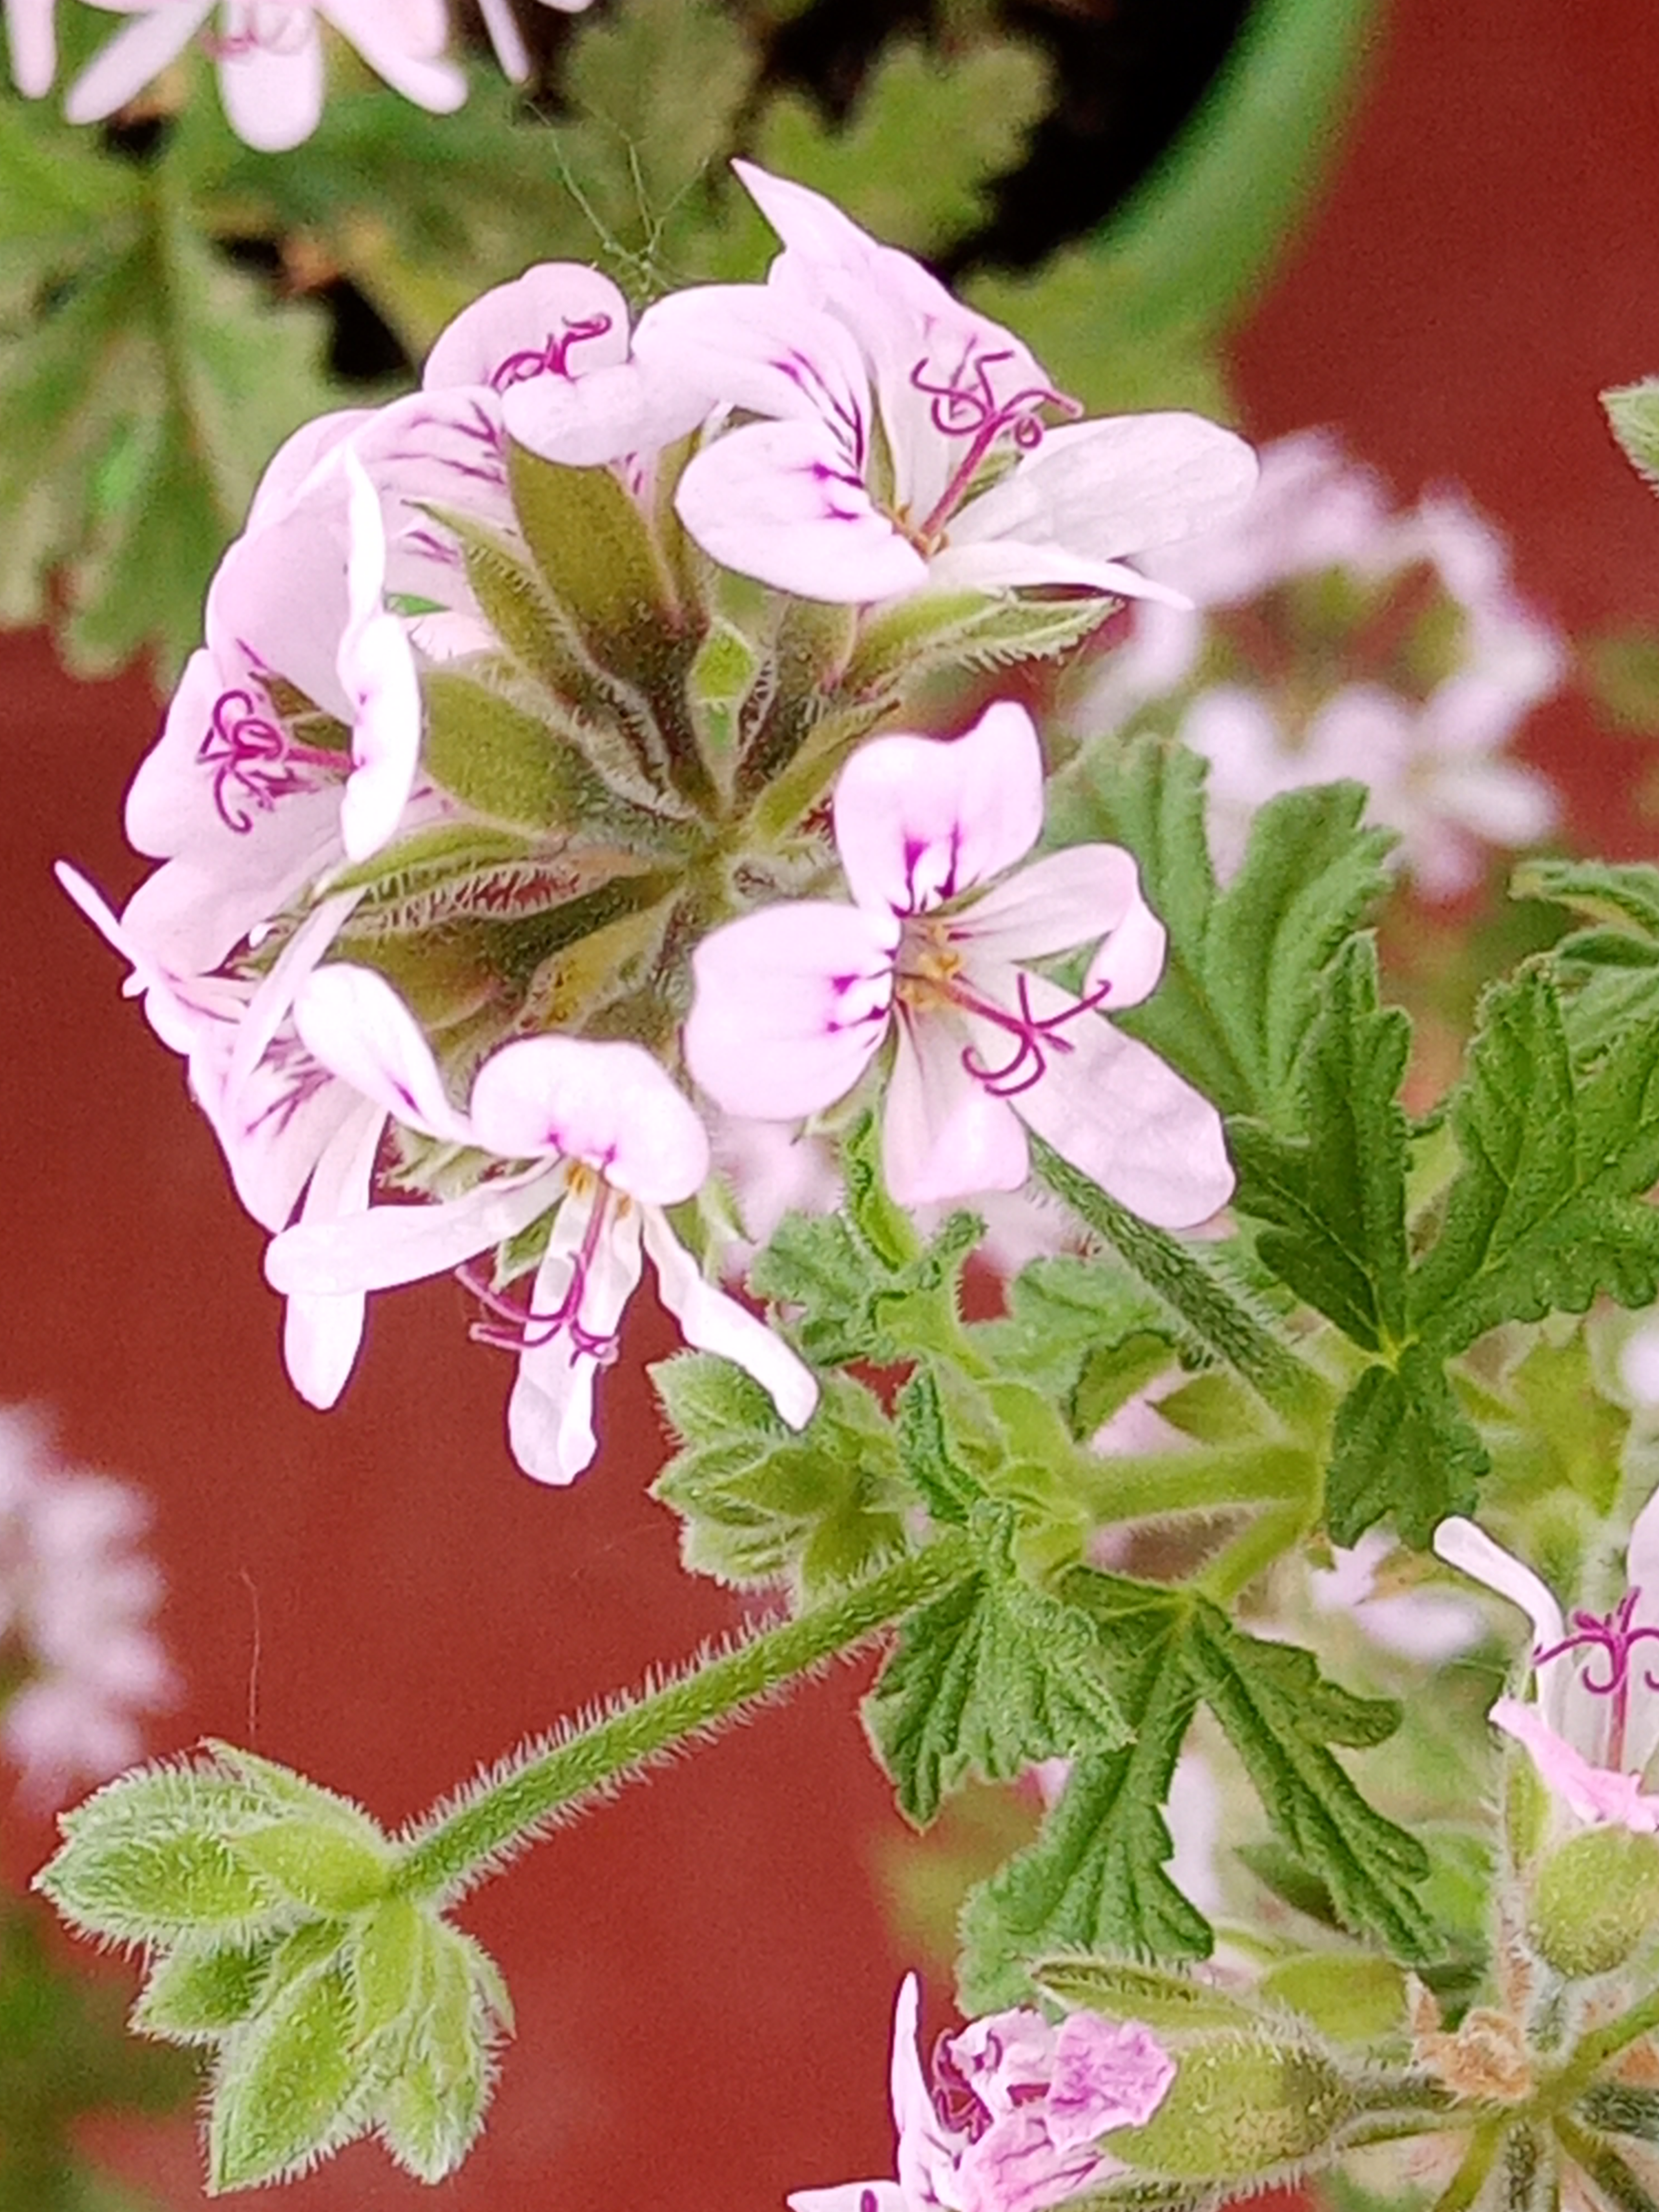
spring, may, plants, flowers, daylight, sunny, colors, flower, plant, petal, botany, pink, terrestrial plant, groundcover, flowering plant, magenta, annual plant, twig, subshrub, blossom, perennial plant, herbaceous plant, Pedicel, pink family, wood sorrel family, floral design, plant stem, geranium, impatiens, rhododendron